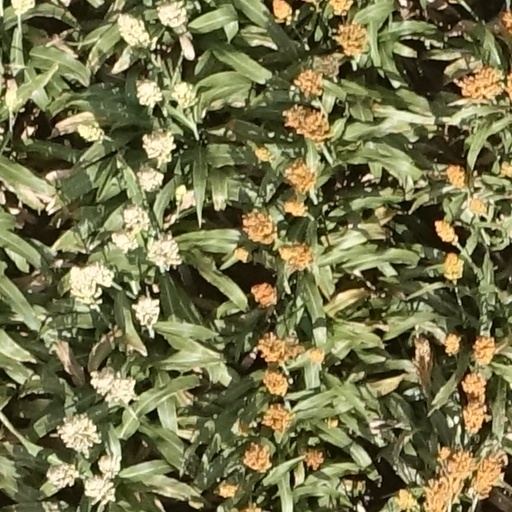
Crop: sorghum